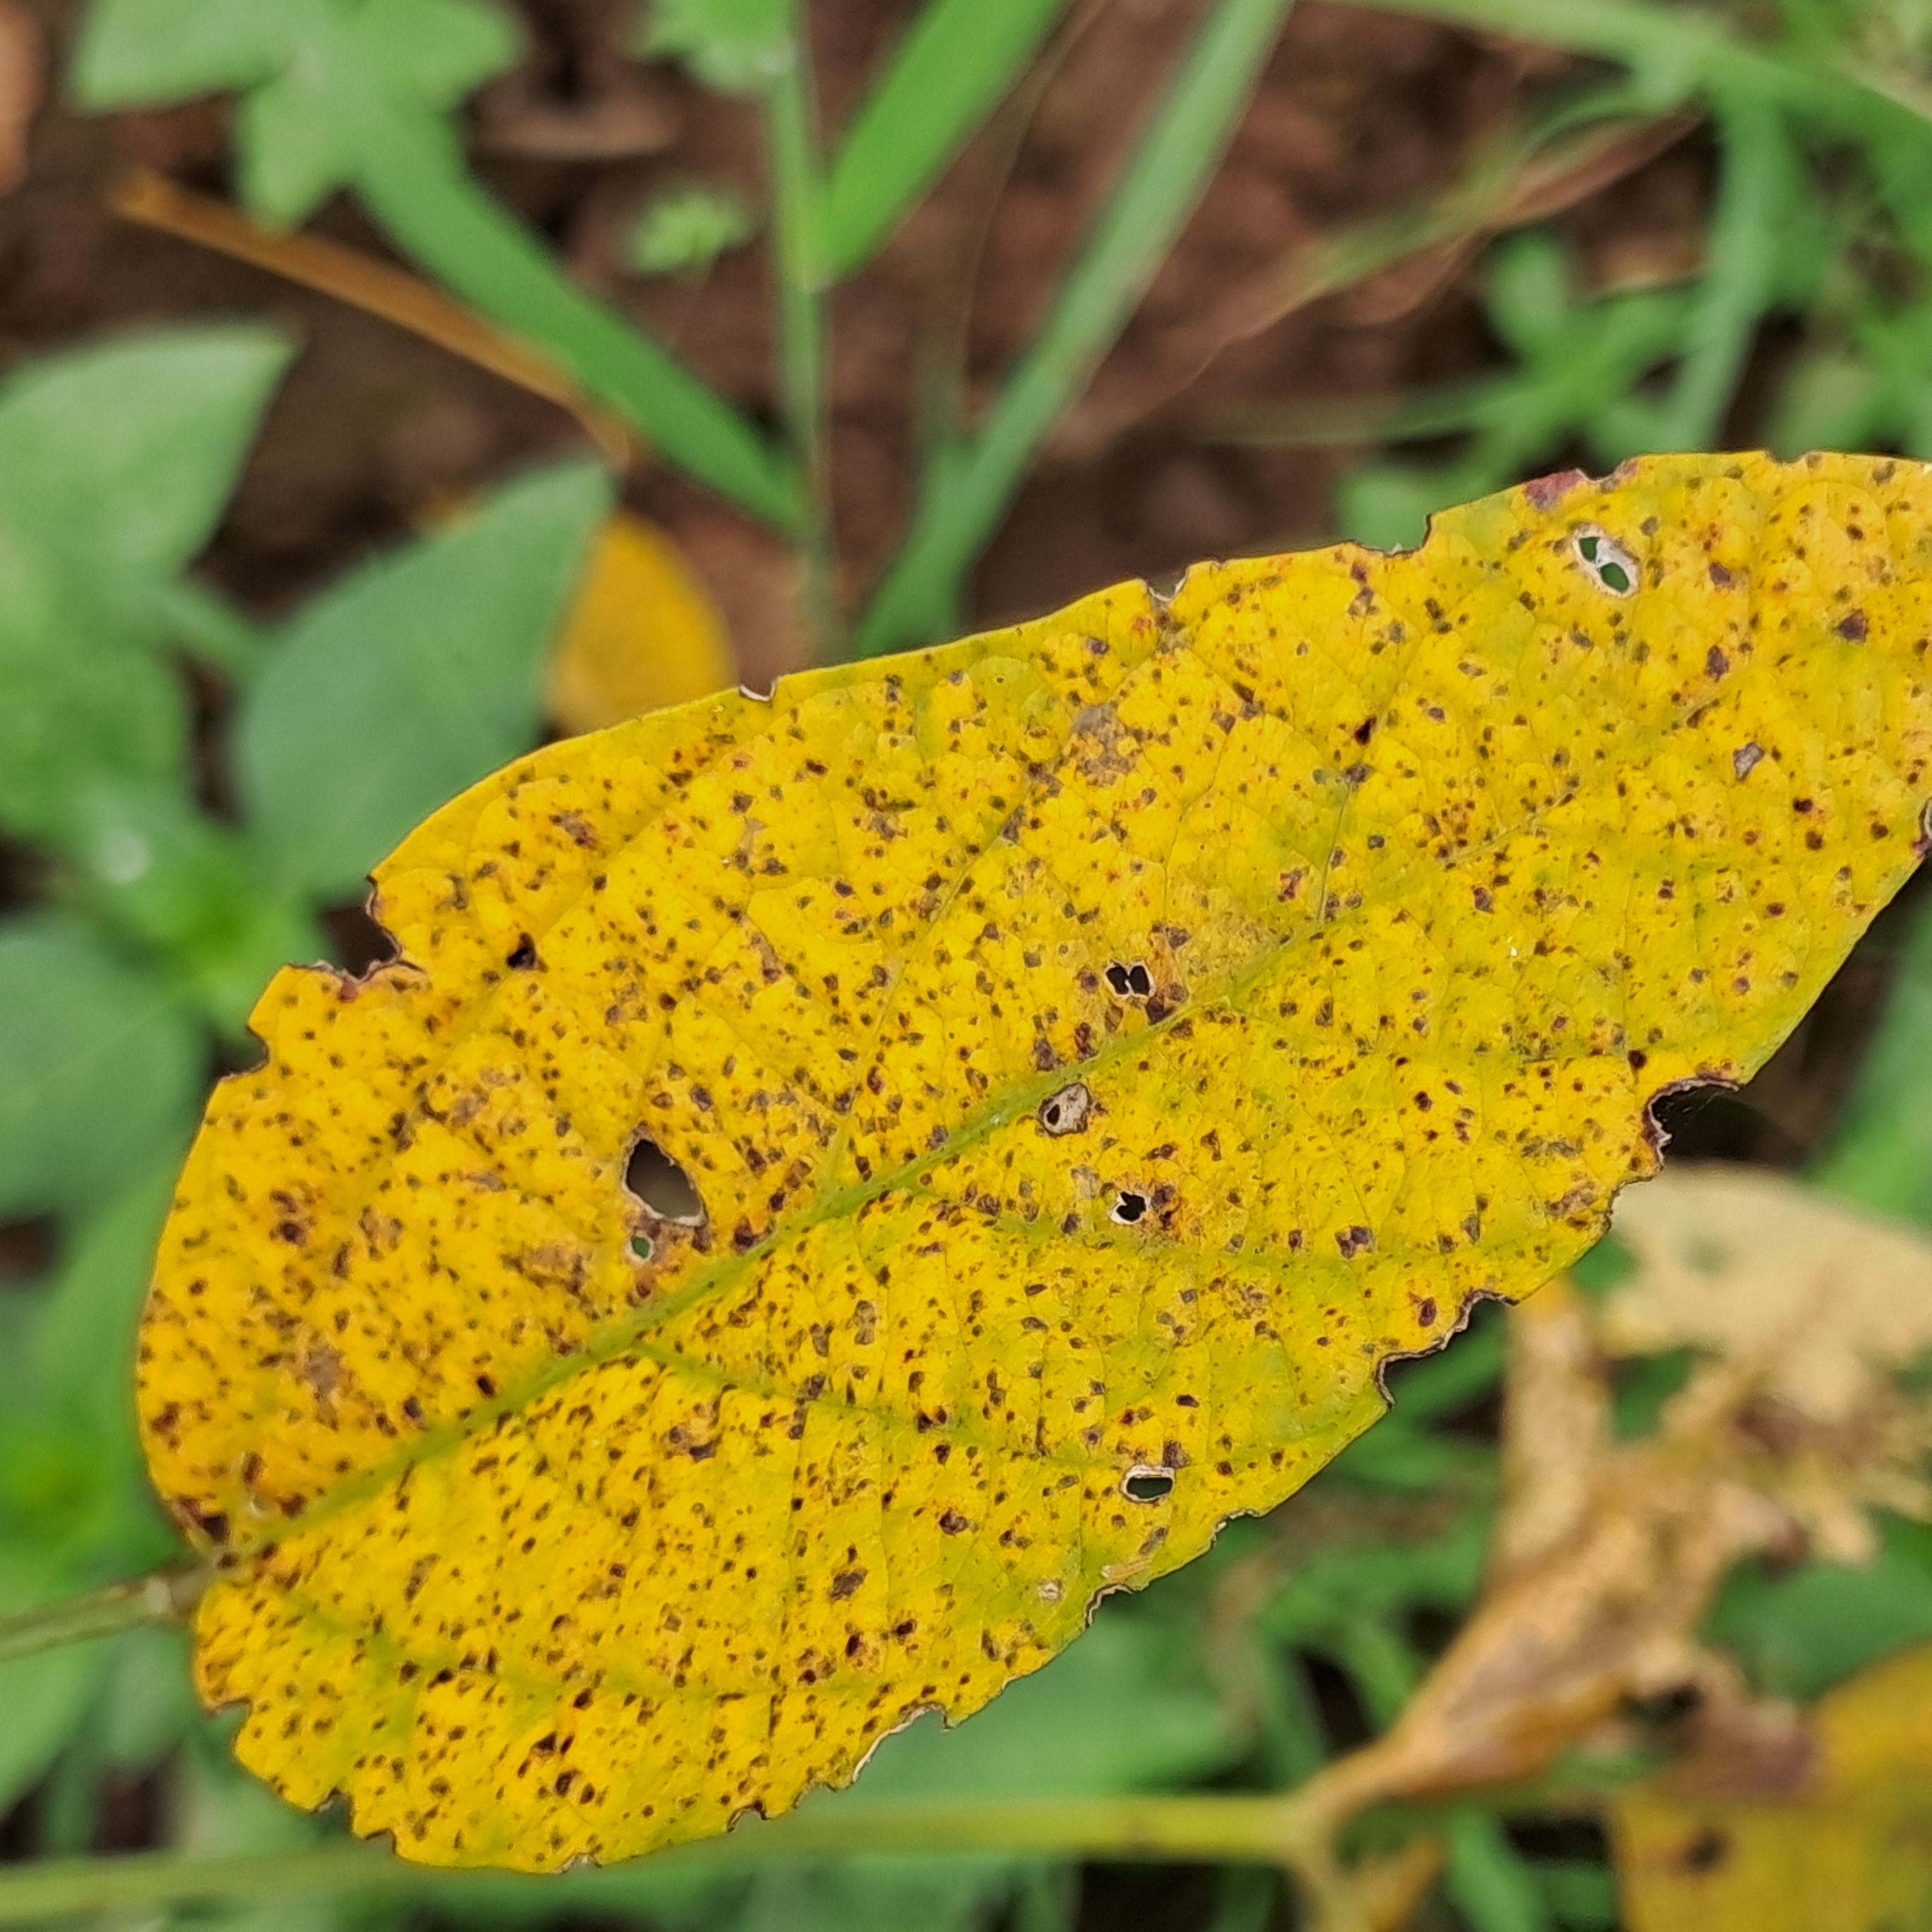
Label: Spectoria_Brown_Spot